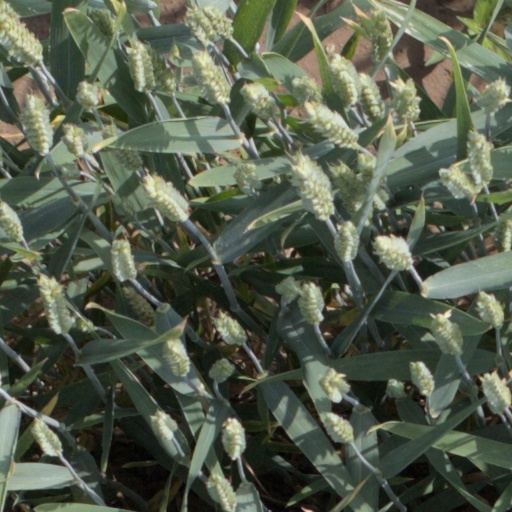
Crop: wheat